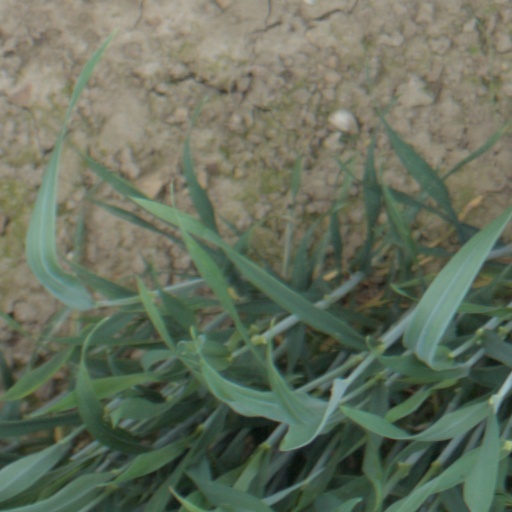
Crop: wheat